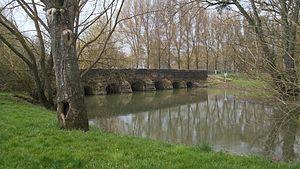
L'Orne Saosnoise à Montbizot
L'Orne Saosnoise, ou Orne Saônoise, est une rivière française qui coule dans les départements de l'Orne et de la Sarthe. C'est un affluent de la Sarthe en rive gauche, donc un sous-affluent de la Loire par la Sarthe et la Maine.
Montbizot est une commune française, située dans le département de la Sarthe en région Pays de la Loire, peuplée de 1 803 habitants.